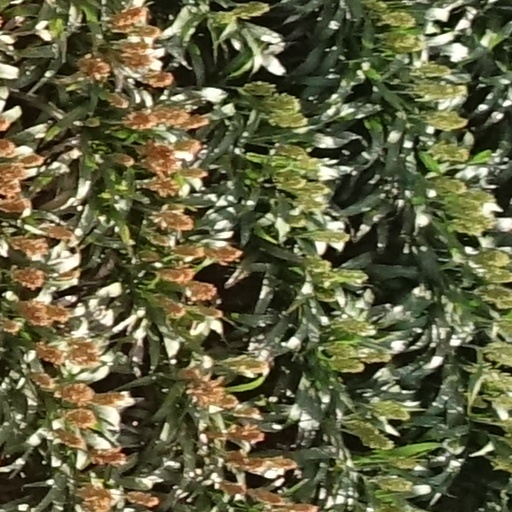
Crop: sorghum